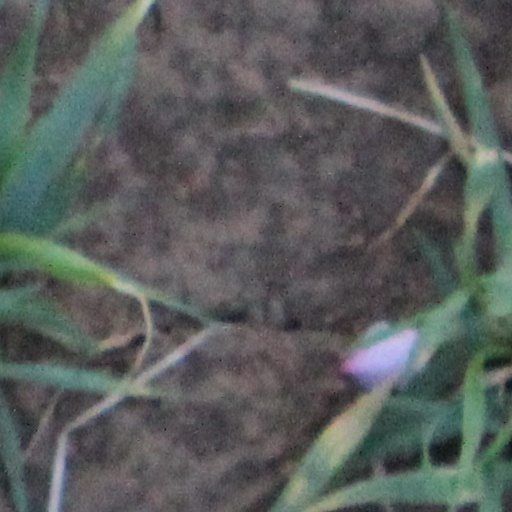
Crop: wheat